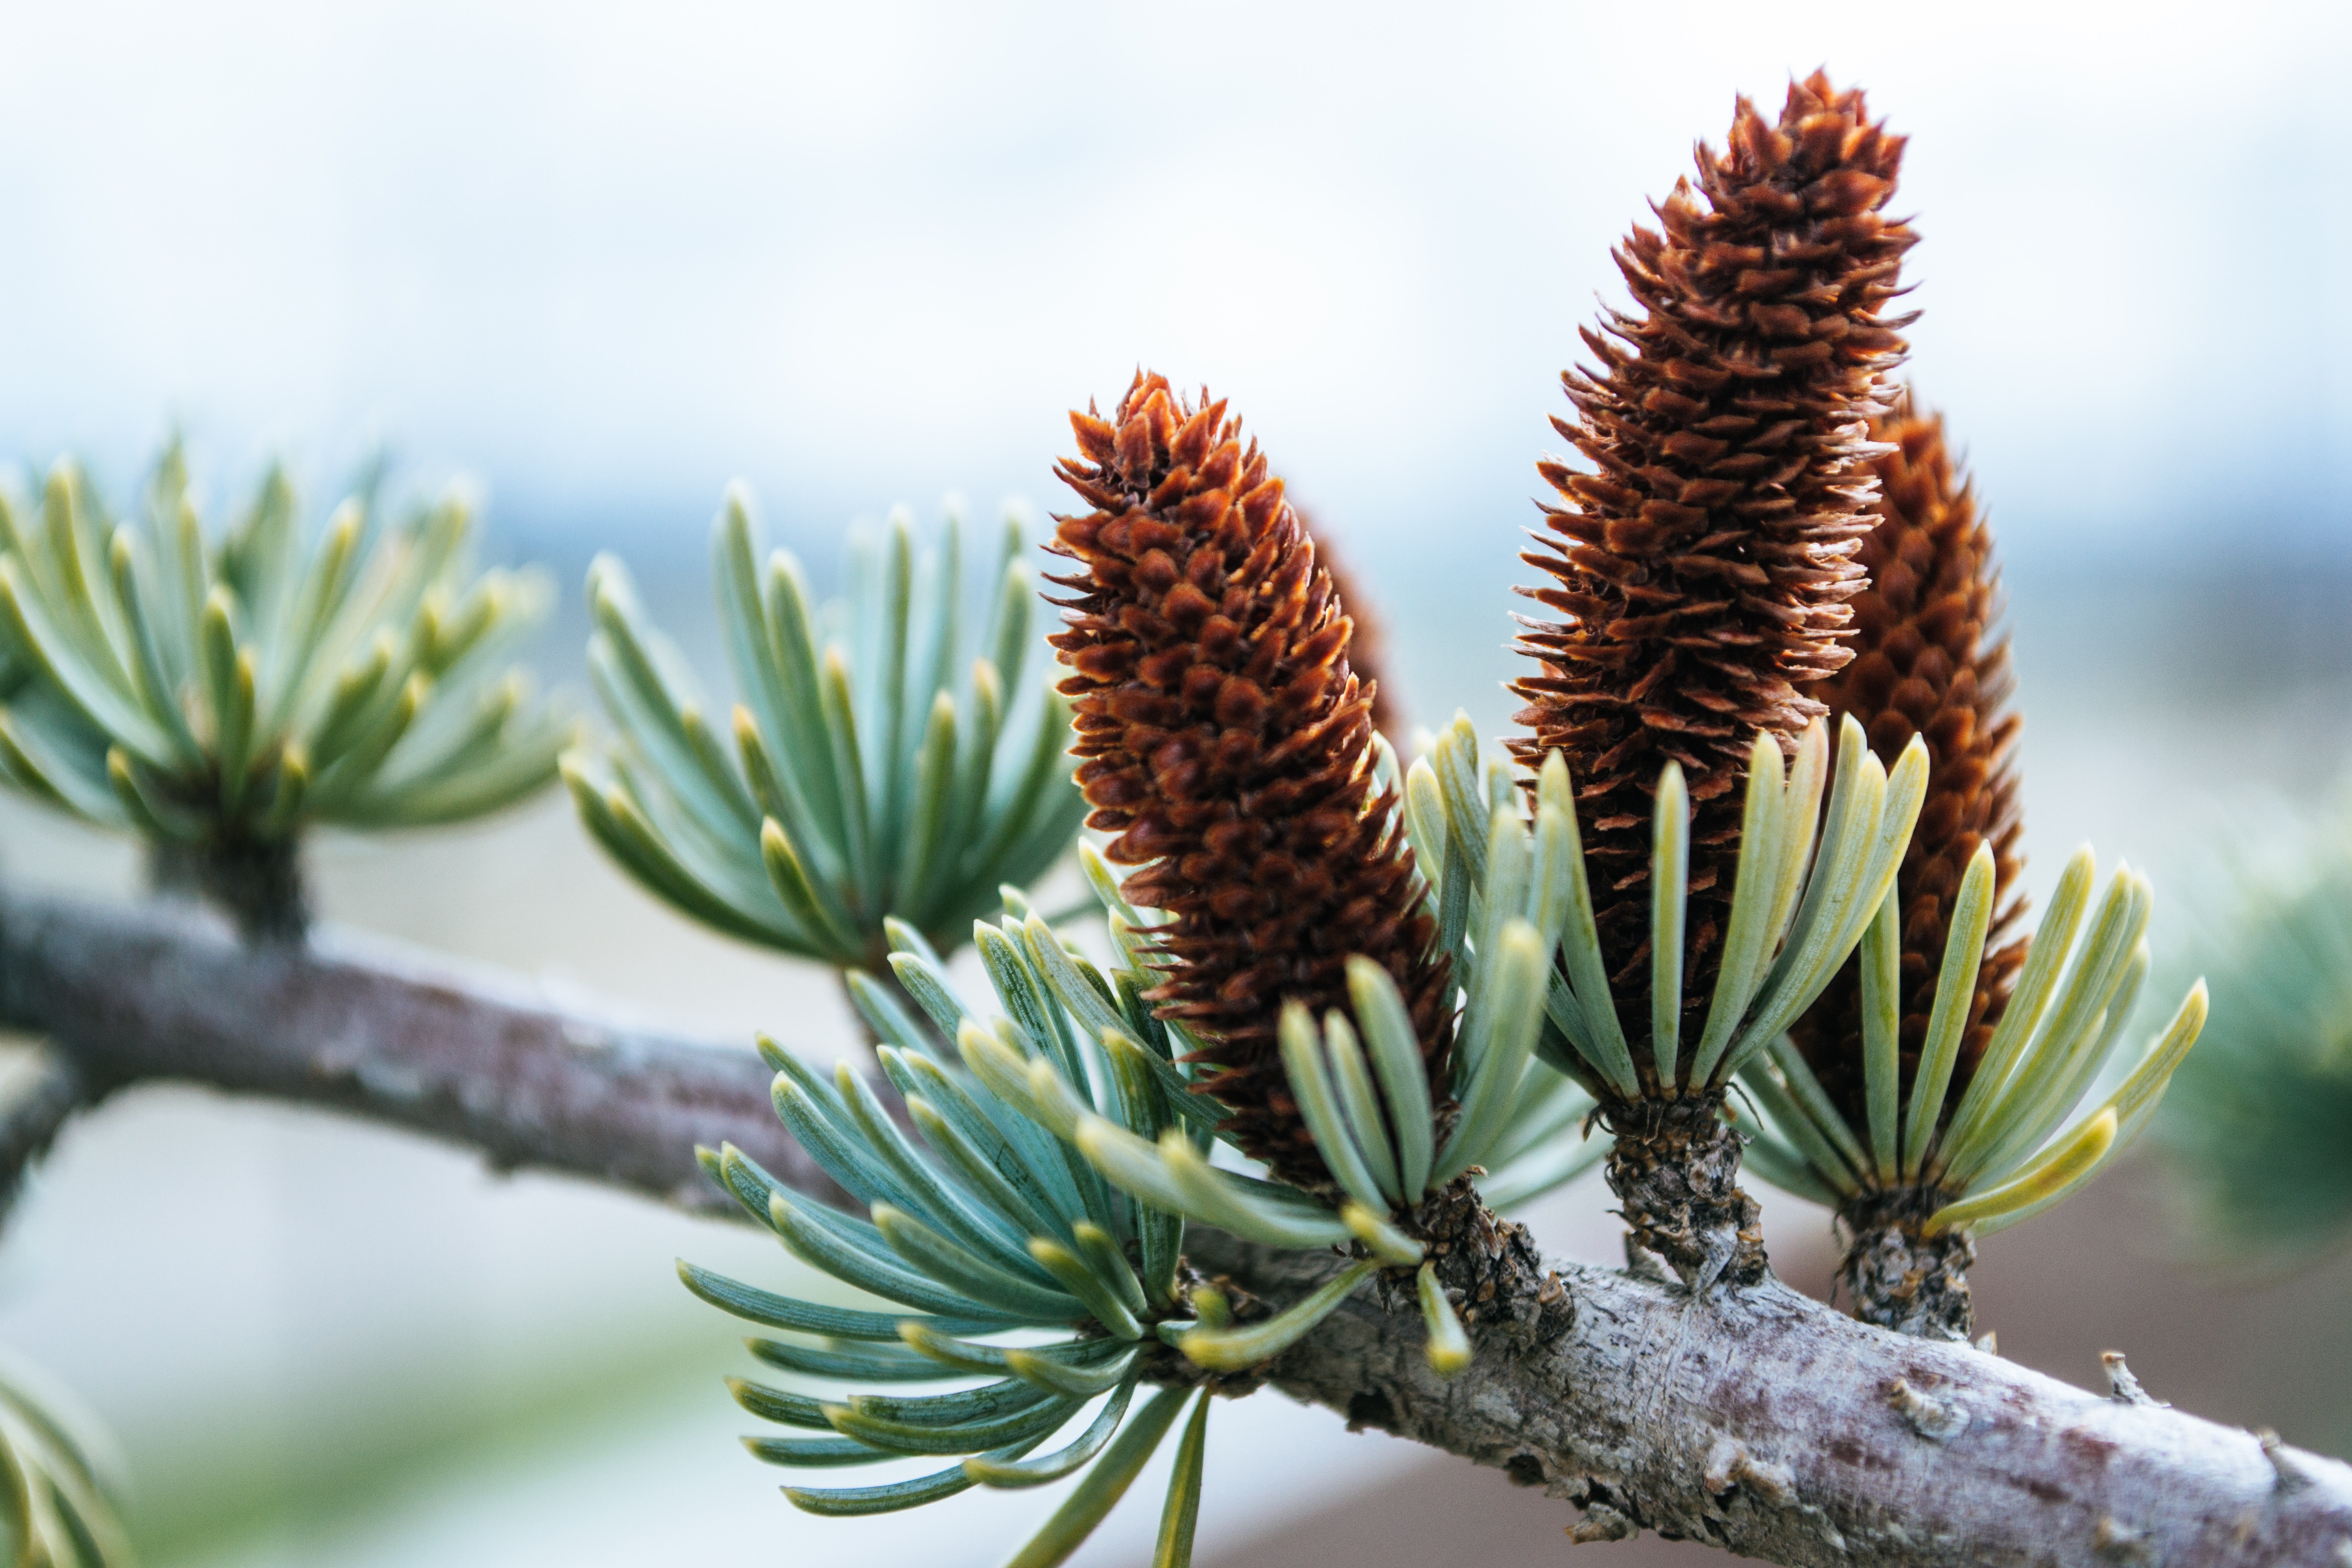
shortleaf black spruce, sugar pine, Columbian spruce, balsam fir, Jack pine, lodgepole pine, Yellow fir, Larix lyalliiSubalpine Larch, silvertip fir, red pine, sitka spruce, oregon pine, shortstraw pine, Canadian fir, Singleleaf pine, plant, Colorado spruce, loblolly pine, western yellow pine, tree, hackmatack, American larch, flower, spruce, Two needle pinyon pine, fir, pine, pine family, conifer cone, biome, conifer, botany, woody plant, larch, evergreen, branch, white pine, cypress family, natural material, Gnetae, plant stem